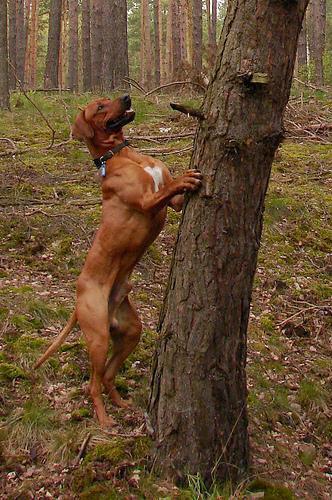
Rhodesian_ridgeback